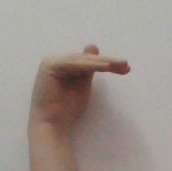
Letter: khaa